Snežana Samardžić-Marković

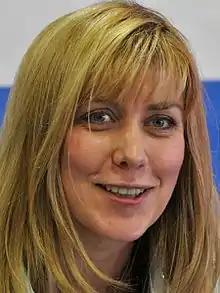
Snežana Samardžić-Marković

Snežana Samardžić-Marković (born 10 March 1966) is a Serbian politician. She has been working as Director General of Democracy at the Council of Europe since April 2012. The Directorate General oversees 50 conventions, consists of over 700 staff members, it is composed of 4 Directorates, 10 Partial agreements, 32 intergovernmental structures and 7 monitoring mechanisms. The topics range from anti-discrimination, education, youth participation, good governance and gender equality, to sport, culture, work with civil society and the World Forum for Democracy.